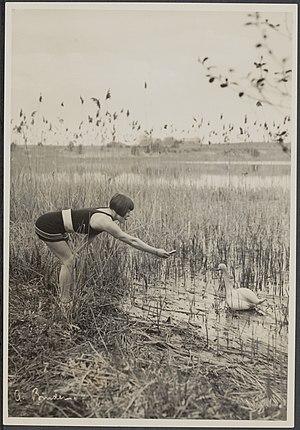
Truus van Aalten fut une actrice néerlandaise des années 1920 et 1930 qui travailla principalement en Allemagne.